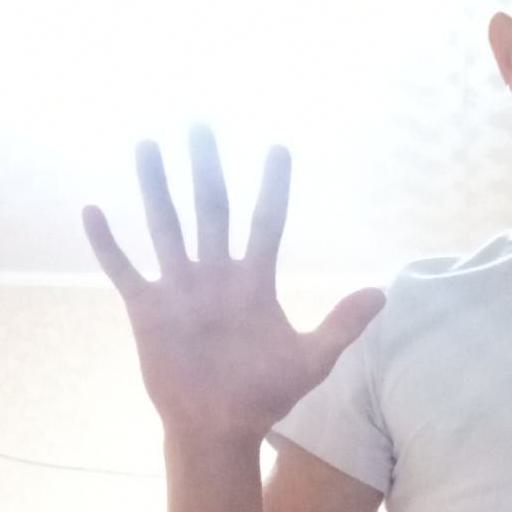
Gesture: palm